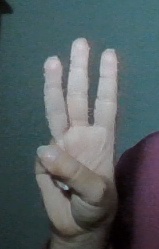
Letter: thaa